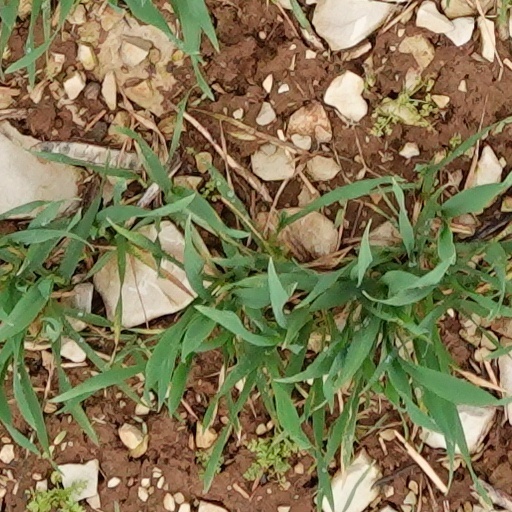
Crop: wheat